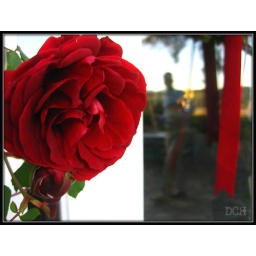
A rose on the door of Rusack's tasting room, with Phil's reflection in the glass. Rusack Winery. Solvang, California, U.S.A.